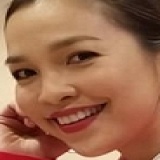
ca sĩ Hiền Thục